Berlin Radio Tower

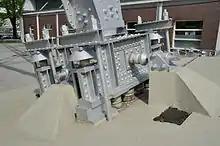
Base of the tower

The Berliner Funkturm or Funkturm Berlin (Berlin Radio Tower) is a former broadcasting tower in Berlin, Germany. Constructed between 1924 and 1926 to designs by the architect Heinrich Straumer, it was inaugurated on 3 September 1926, on the occasion of the opening of the third Große Deutsche Funkausstellung (Great German Radio Exhibition) in the grounds of the Messe Berlin trade fair in the borough of Charlottenburg-Wilmersdorf. Nicknamed "der lange Lulatsch" ("the lanky lad"), the tower is one of the best-known points of interest in the city of Berlin and, while no longer used for broadcasting purposes, it remains a protected monument.